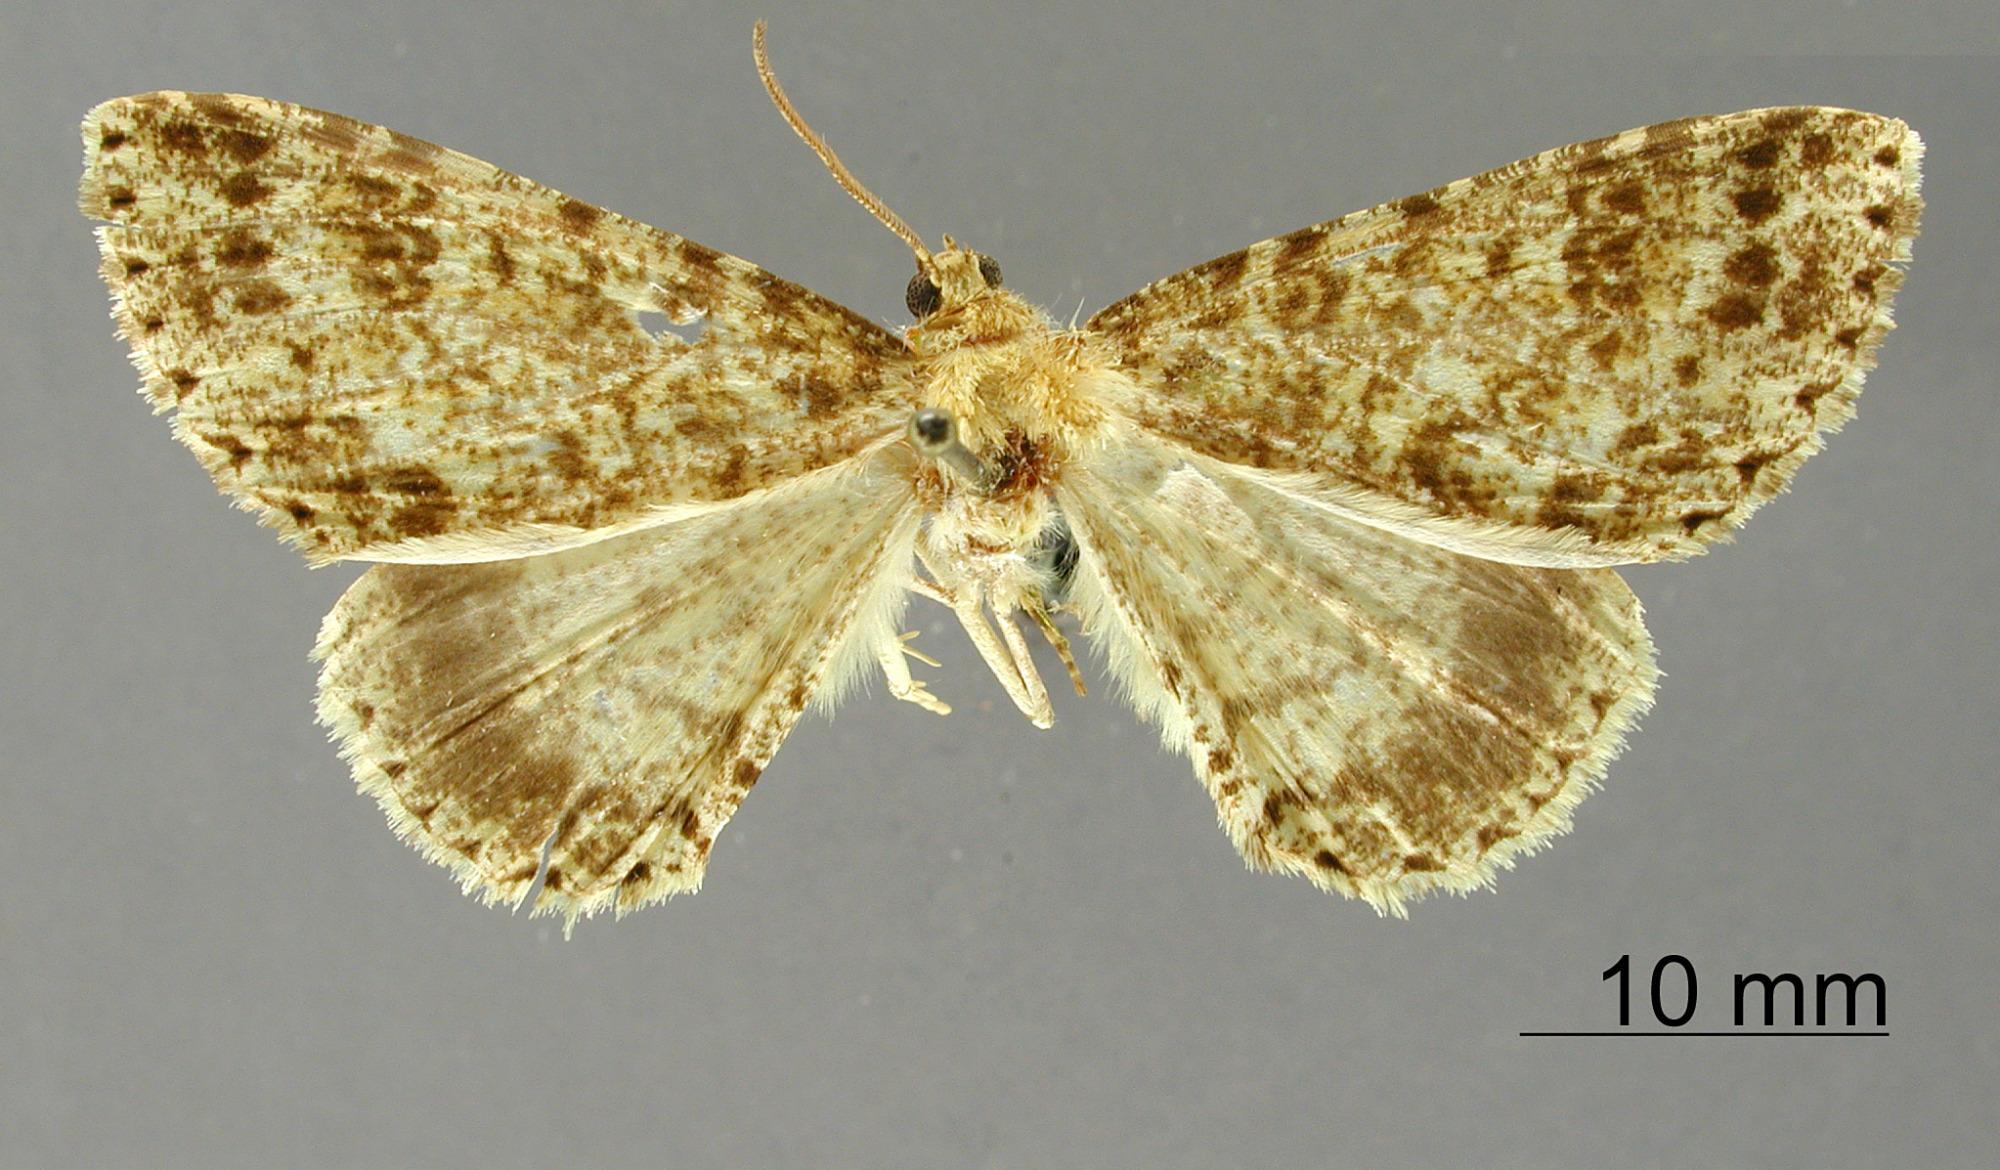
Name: Pherotesia liciata
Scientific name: Pherotesia liciata Dognin, 1910
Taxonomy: Animalia, Arthropoda, Insecta, Lepidoptera, Geometridae, Ennominae
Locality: Huancabamba, Peru, Peru